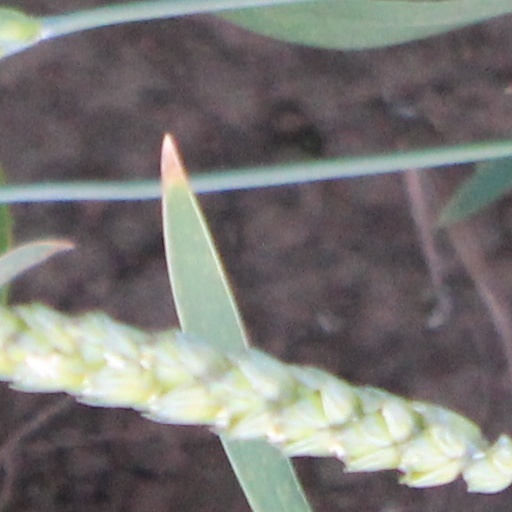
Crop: wheat